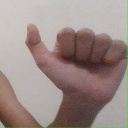
अक्षर: त